Seville

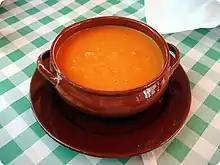
Andalusian Gazpacho

This museum, located in the historic Triana neighborhood, is dedicated to Seville's rich ceramic heritage. Housed in the former Santa Ana ceramics factory, it showcases traditional tile-making techniques and features original kilns. The museum offers insights into the cultural significance of ceramics in Andalusia.